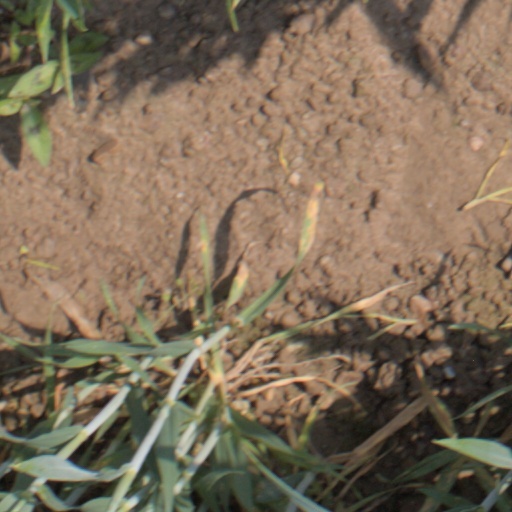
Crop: wheat